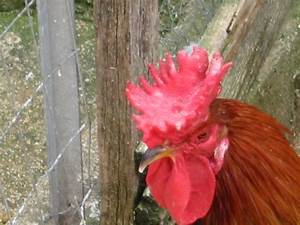
Label: chicken